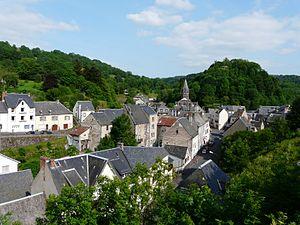
Le village de Rochefort-Montagne, Dordogne, FRance.
Rochefort-Montagne est une commune française située dans le département du Puy-de-Dôme, en région Auvergne-Rhône-Alpes.